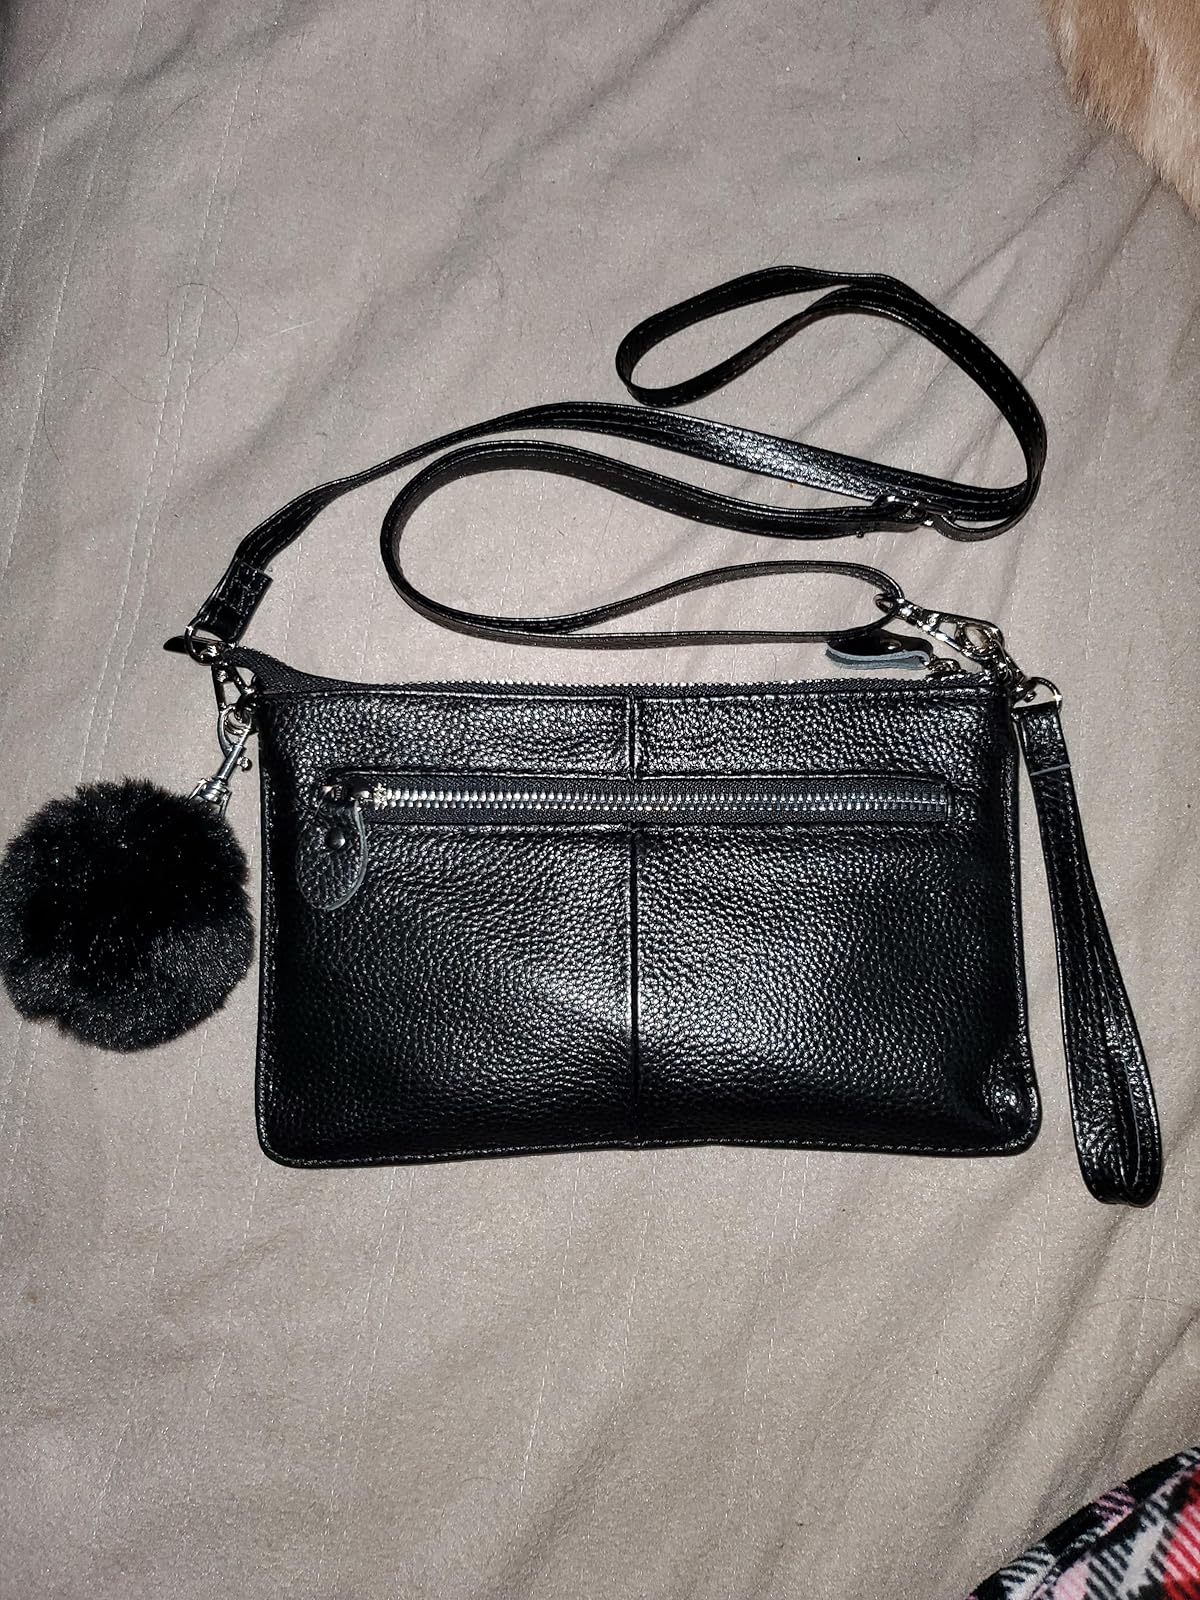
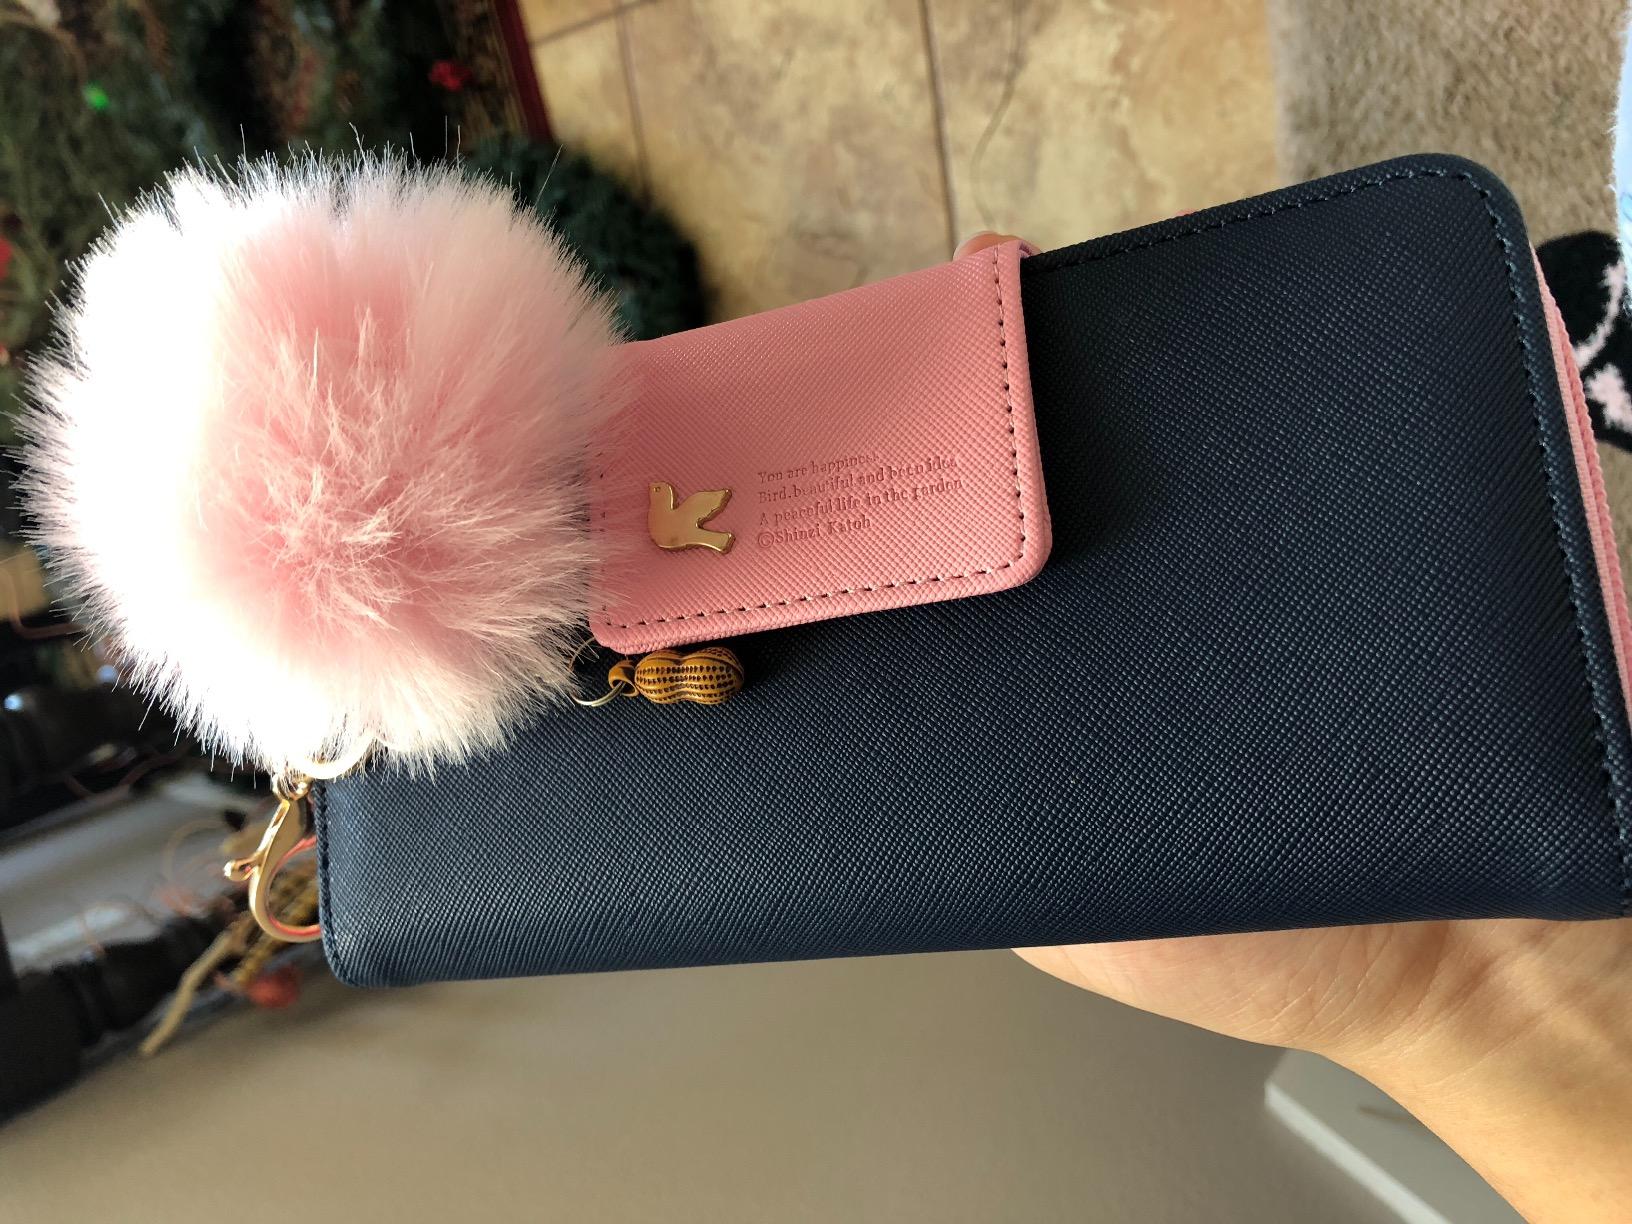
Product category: accessories_handbag
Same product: no